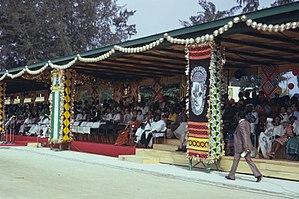
Festac '77, le deuxième World Black and African Festival of Arts and Culture, est un festival international majeur organisé à Lagos du 15 janvier 1977 au 12 février 1977. Cet événement a célébré pendant un mois la culture africaine et présenté au monde la musique, les beaux-arts, la littérature, le théâtre, la danse, la philosophie et les religions traditionnelles africaines. L'événement a compté environ 16 000 participants, représentant 56 pays africains et des pays de la diaspora africaine, pour plus de 200 000 visiteurs.